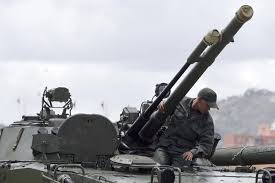
Label: BMP-T15